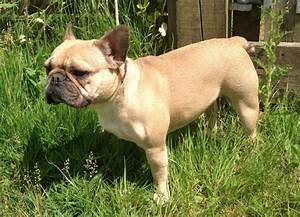
Label: cane